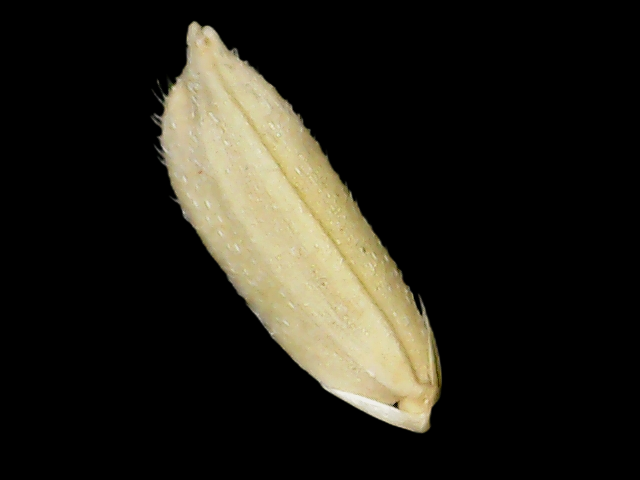
Rice variety: Bd30